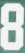
Number: 8